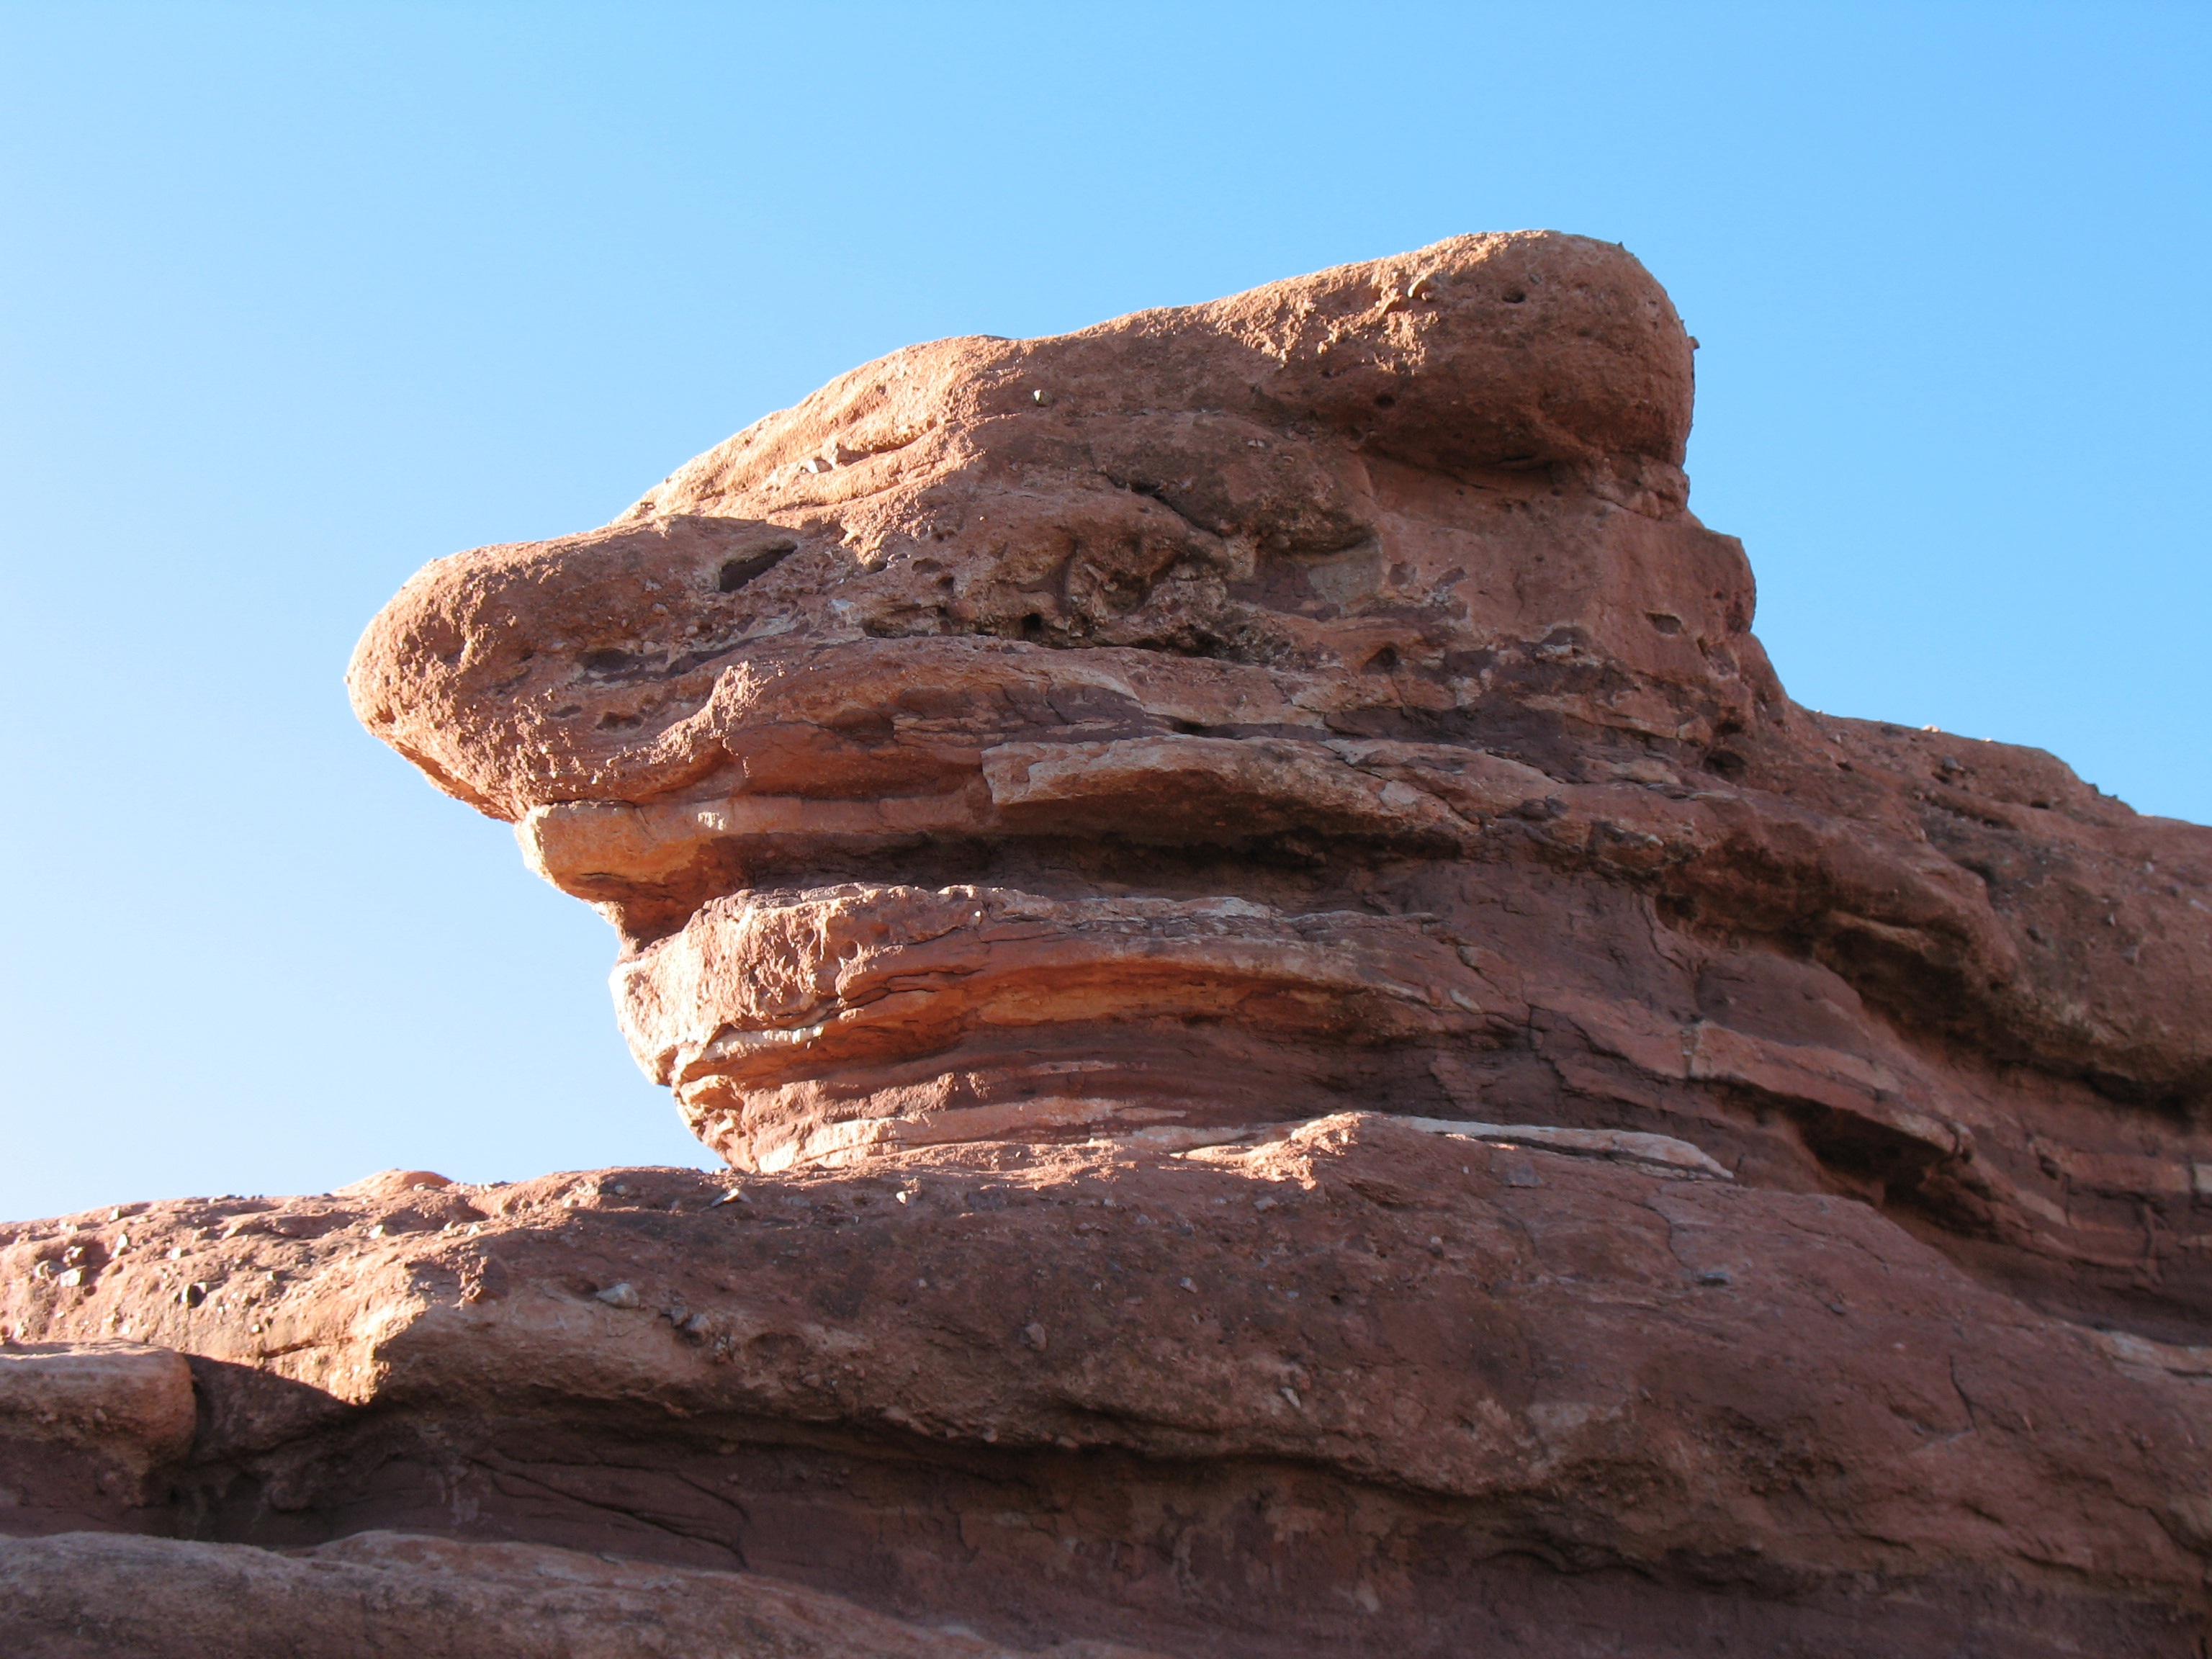
landscape, rock, peak, formation, cliff, arch, rocky, terrain, material, geology, colorado, mountains, badlands, boulder, plateau, wadi, landform, natural arch, geographical feature, garden of gods